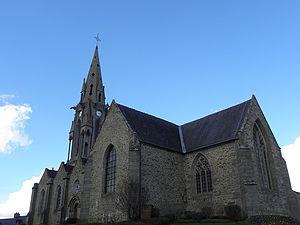
Chevet et flanc sud de l'église Saint-Martin de Meillac (35).